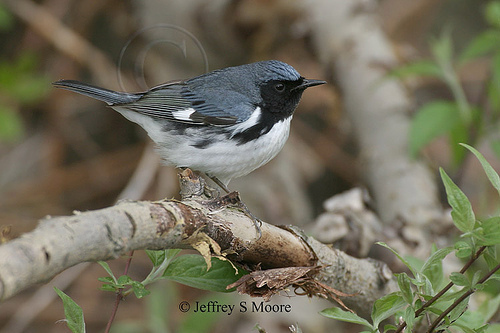
a white belly and a black back make this short-beaked bird blend in with its environment.
small white grey and black bird with medium black beak and long black tarsusthe bird has a white colored abdomen as well as breast, but has a distinct black colored head starting from its throat to its bill.
this bird has an all white belly and a black head with grey eyebrows.
this small bird features a white underside and glossy blue topside with small beady eyes.
a medium sized bird with a black cheek patch, and a small bill
this bird has wings that are blue and has a white belly
this bird has a small white underside and black wings and head.
this bird has a white belly with a grey nape and a black cheeek patch.
this bird is grey with white and has a very short beak.
Species: Black Throated Blue Warbler